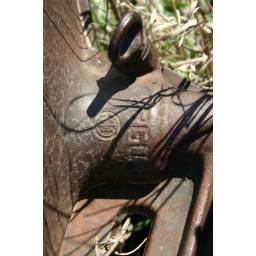
Old Machinery out in the field between the old house and Lance's